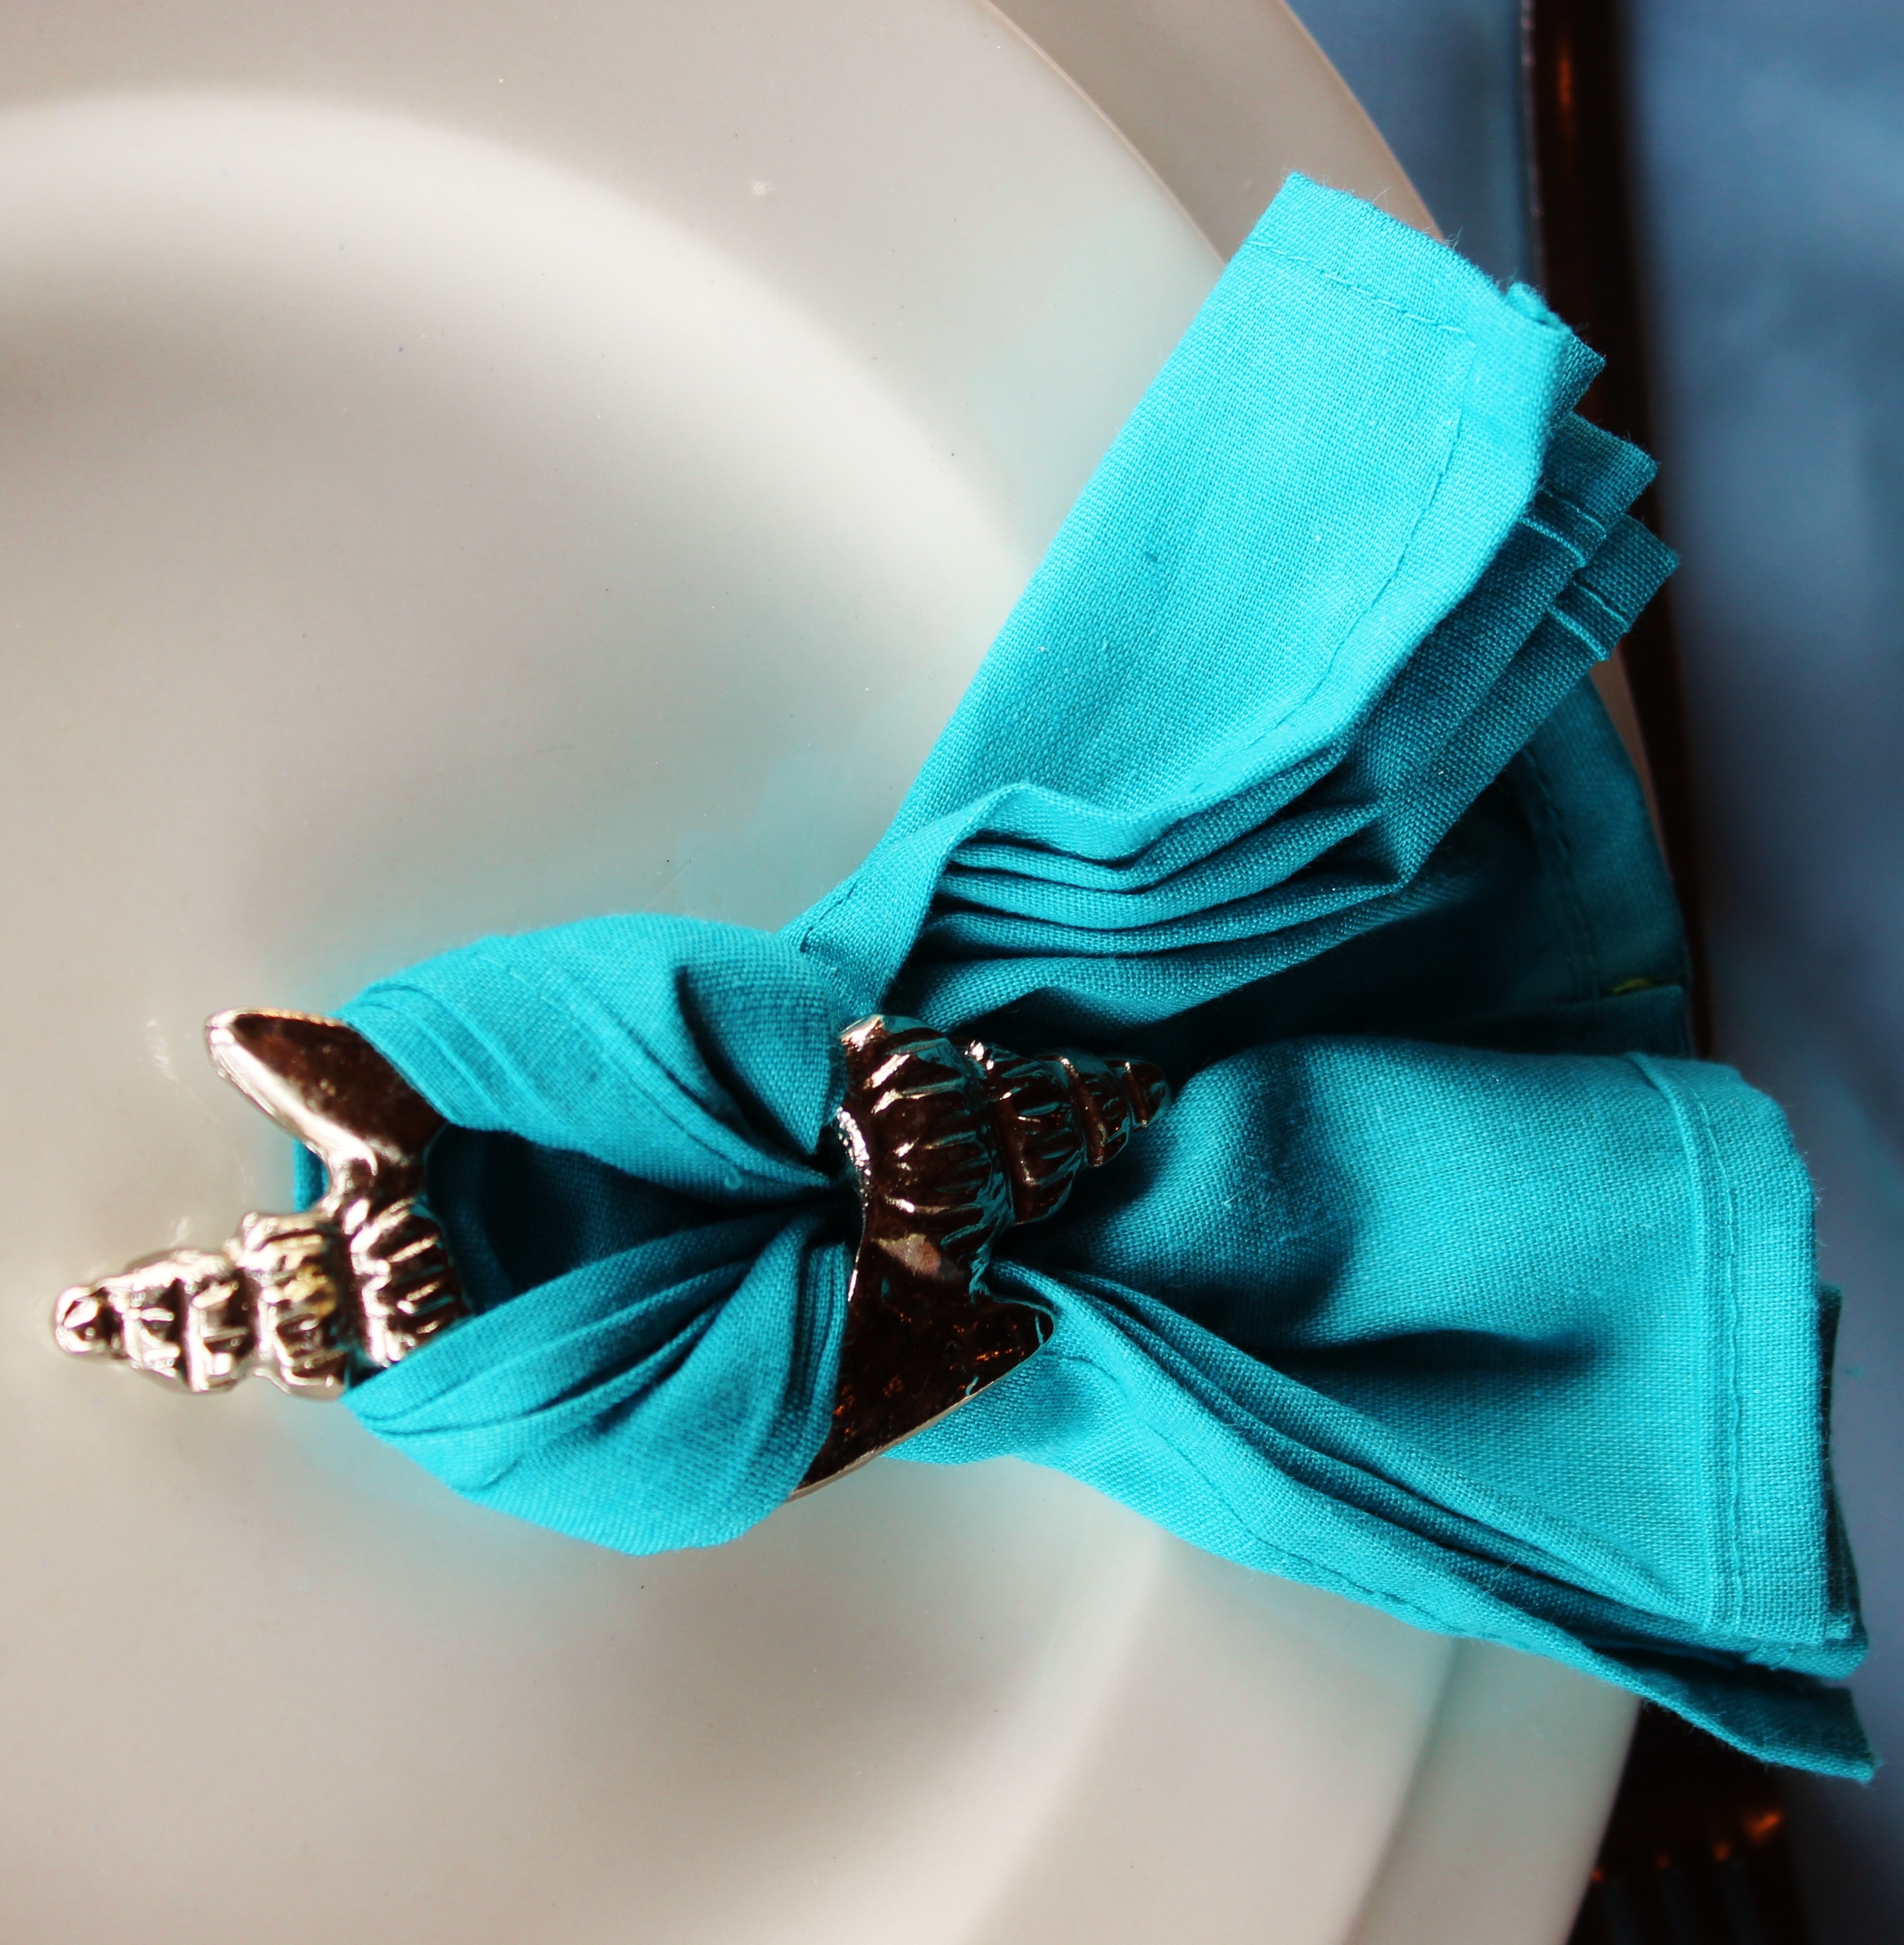
flower, green, plate, blue, clothing, napkin, fabric, jewellery, dress, aqua, turquoise, table decoration, fashion accessory, hair accessory